Fat face

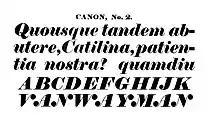
The 1841 Caslon foundry specimen uses "VANWAYMAN" as a sample text for its swash capitals.

Two contemporary sources concurred that fat face letters were popularised by the typefounder Robert Thorne. He had been an apprentice to Thomas Cottrell, who pioneered large-size poster types, before setting up his own company, often called the Fann Street Foundry, in North London. According to Thomas Curson Hansard (1825), "the extremely bold and fat letter, now prevalent in job-printing, owes its introduction principally to Mr. Thorne, a spirited and successful letter-founder" and according to William Savage (1822) he "has been principally instrumental in the revolution that has taken place in Posting Bills by the introduction of fat types." Unfortunately, few typeface specimen books from the period or from his foundry survive, making it difficult to confirm this; in addition, typeface specimens of the time generally make no comments at all on the types shown. From his study of specimen books, does not believe that the escalating trend was entirely driven by Thorne: "a lesser-known, yet decisive, contribution came from the Caslon foundry" and that "it is more accurate to see that several people – punchcutters, founders, printers, publishers – were involved in its development and popularisation".